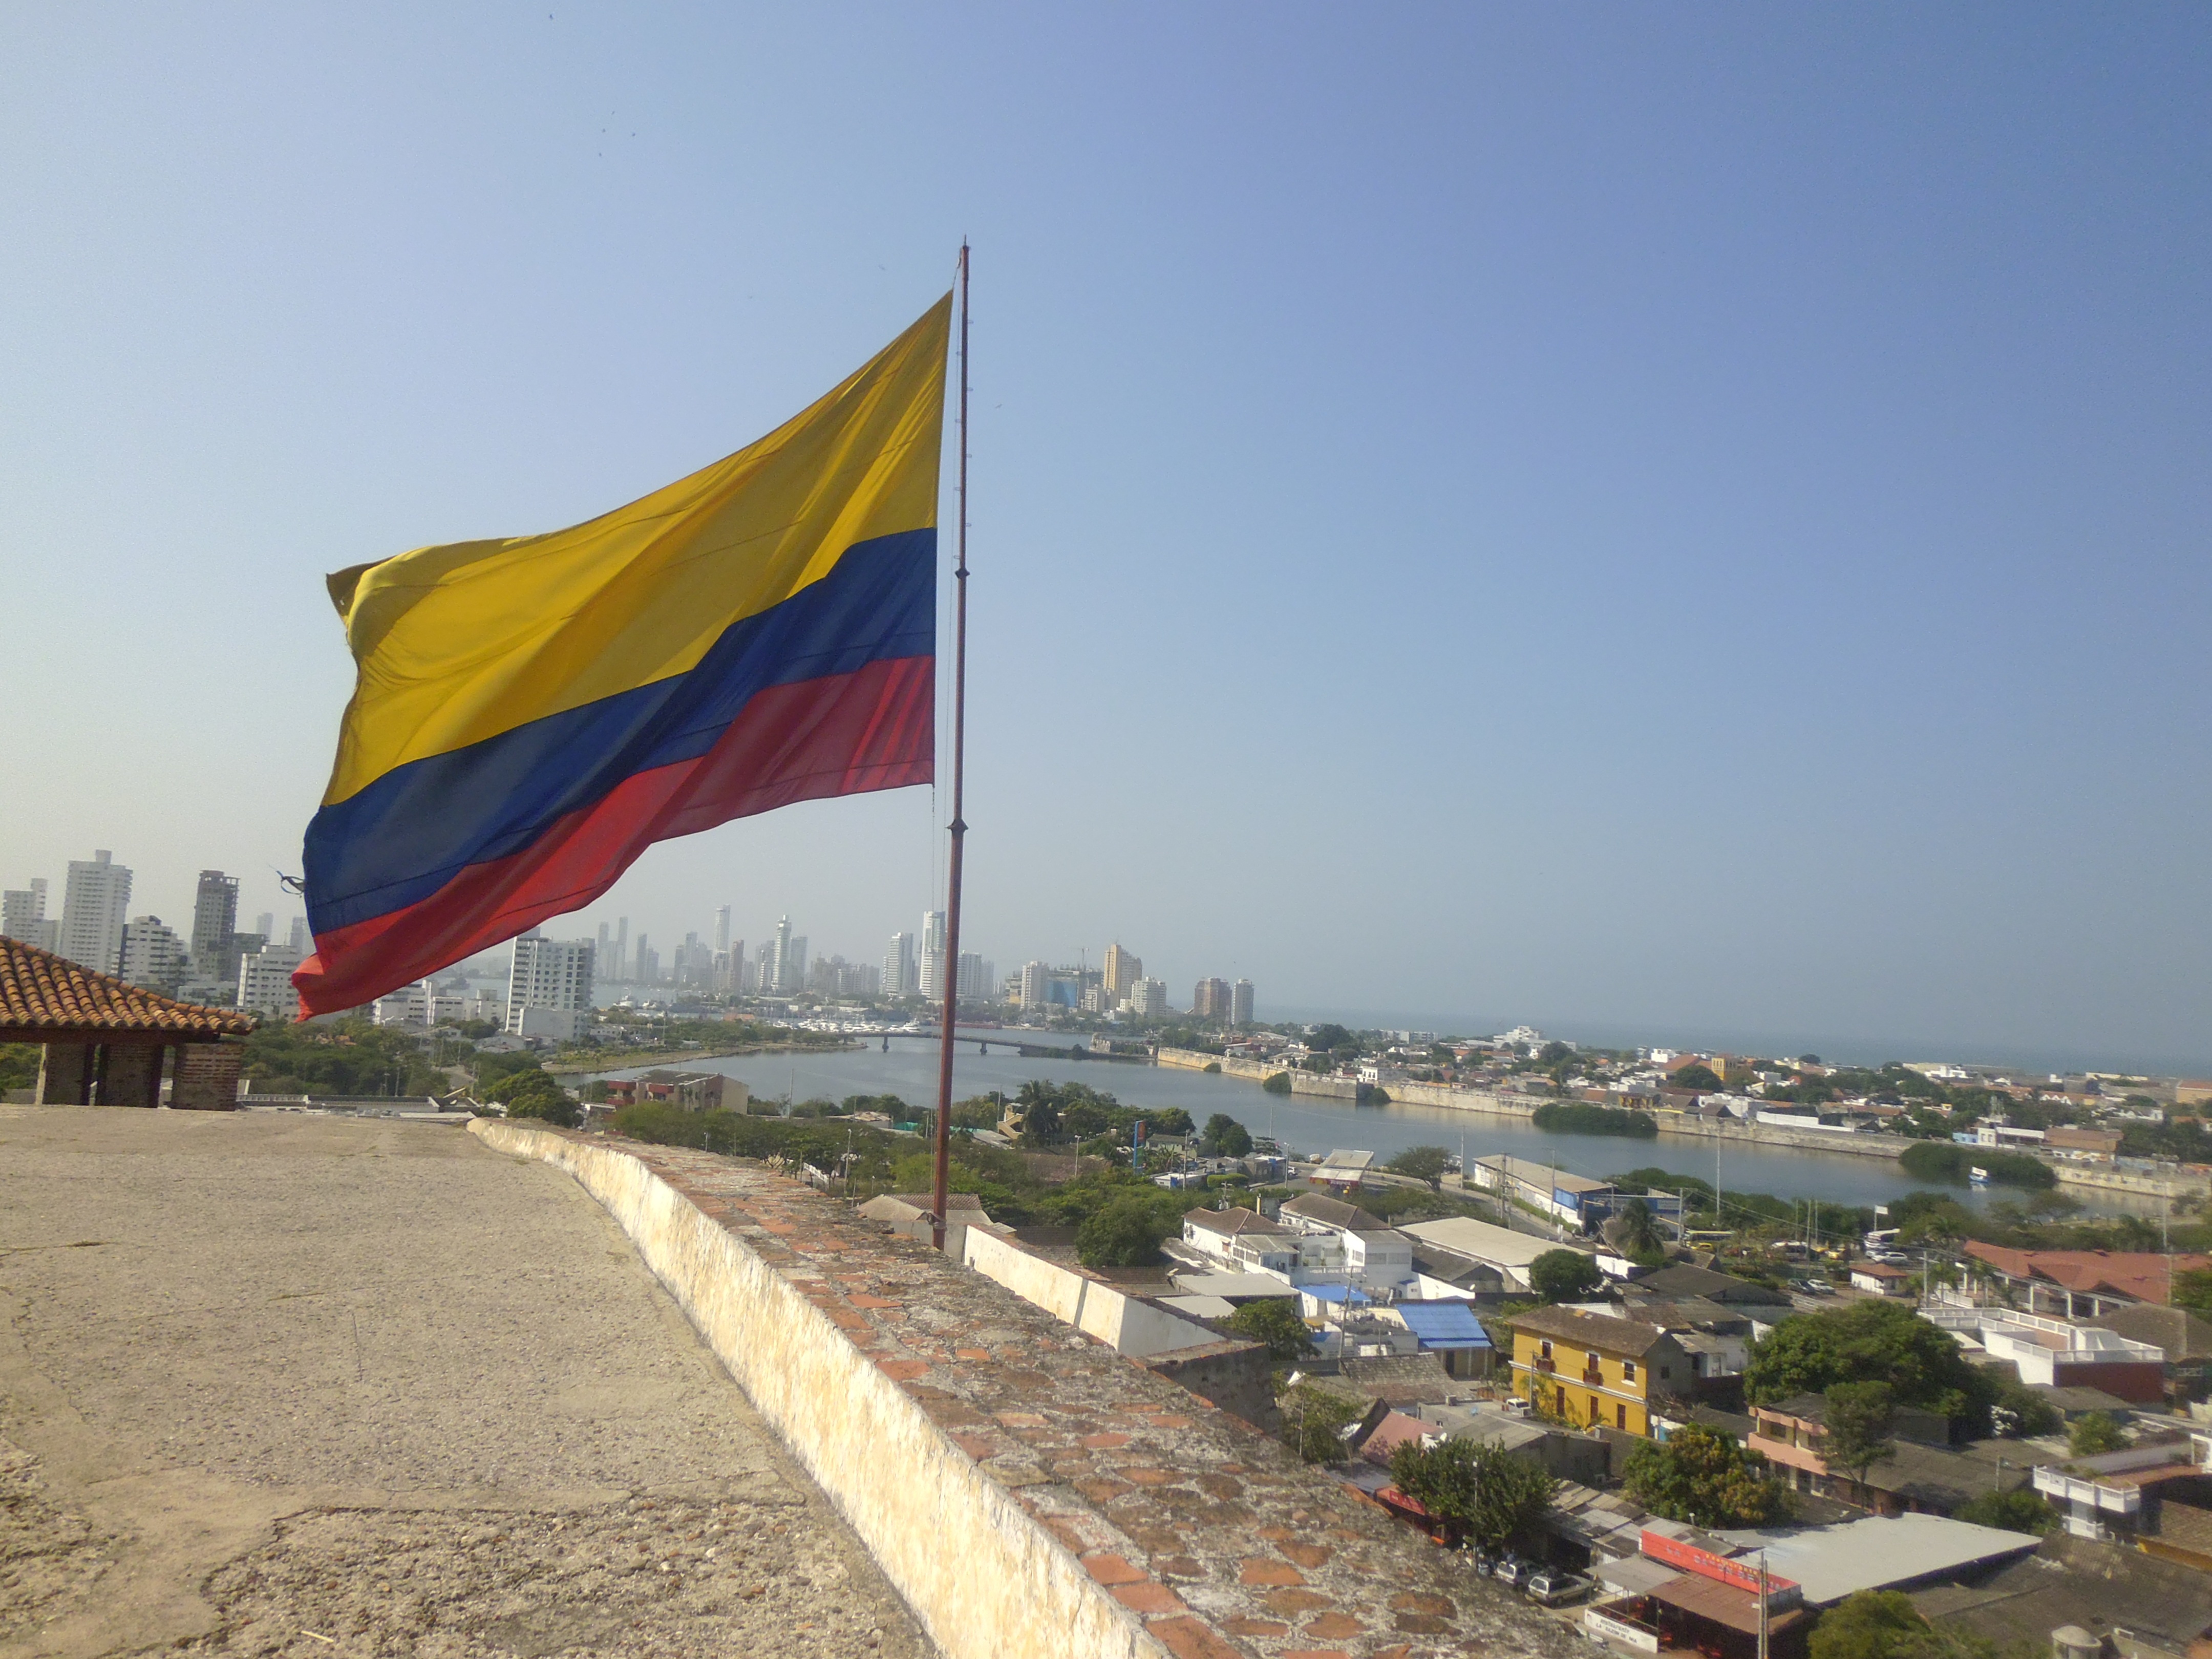
sky, wind, flag, colombia, atmosphere of earth